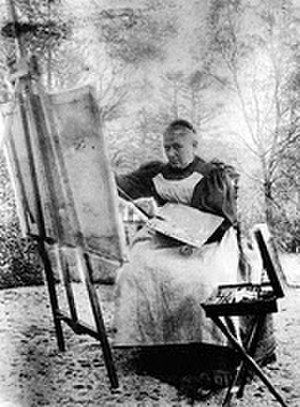
Charlotte Christiane von Krogh
Charlotte Christiane Rosine Sophie von Krogh var en dansk maler, søster til Ferdinand von Krogh.